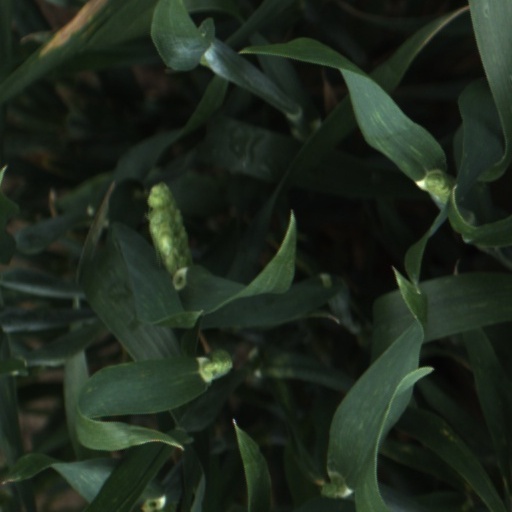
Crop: wheat